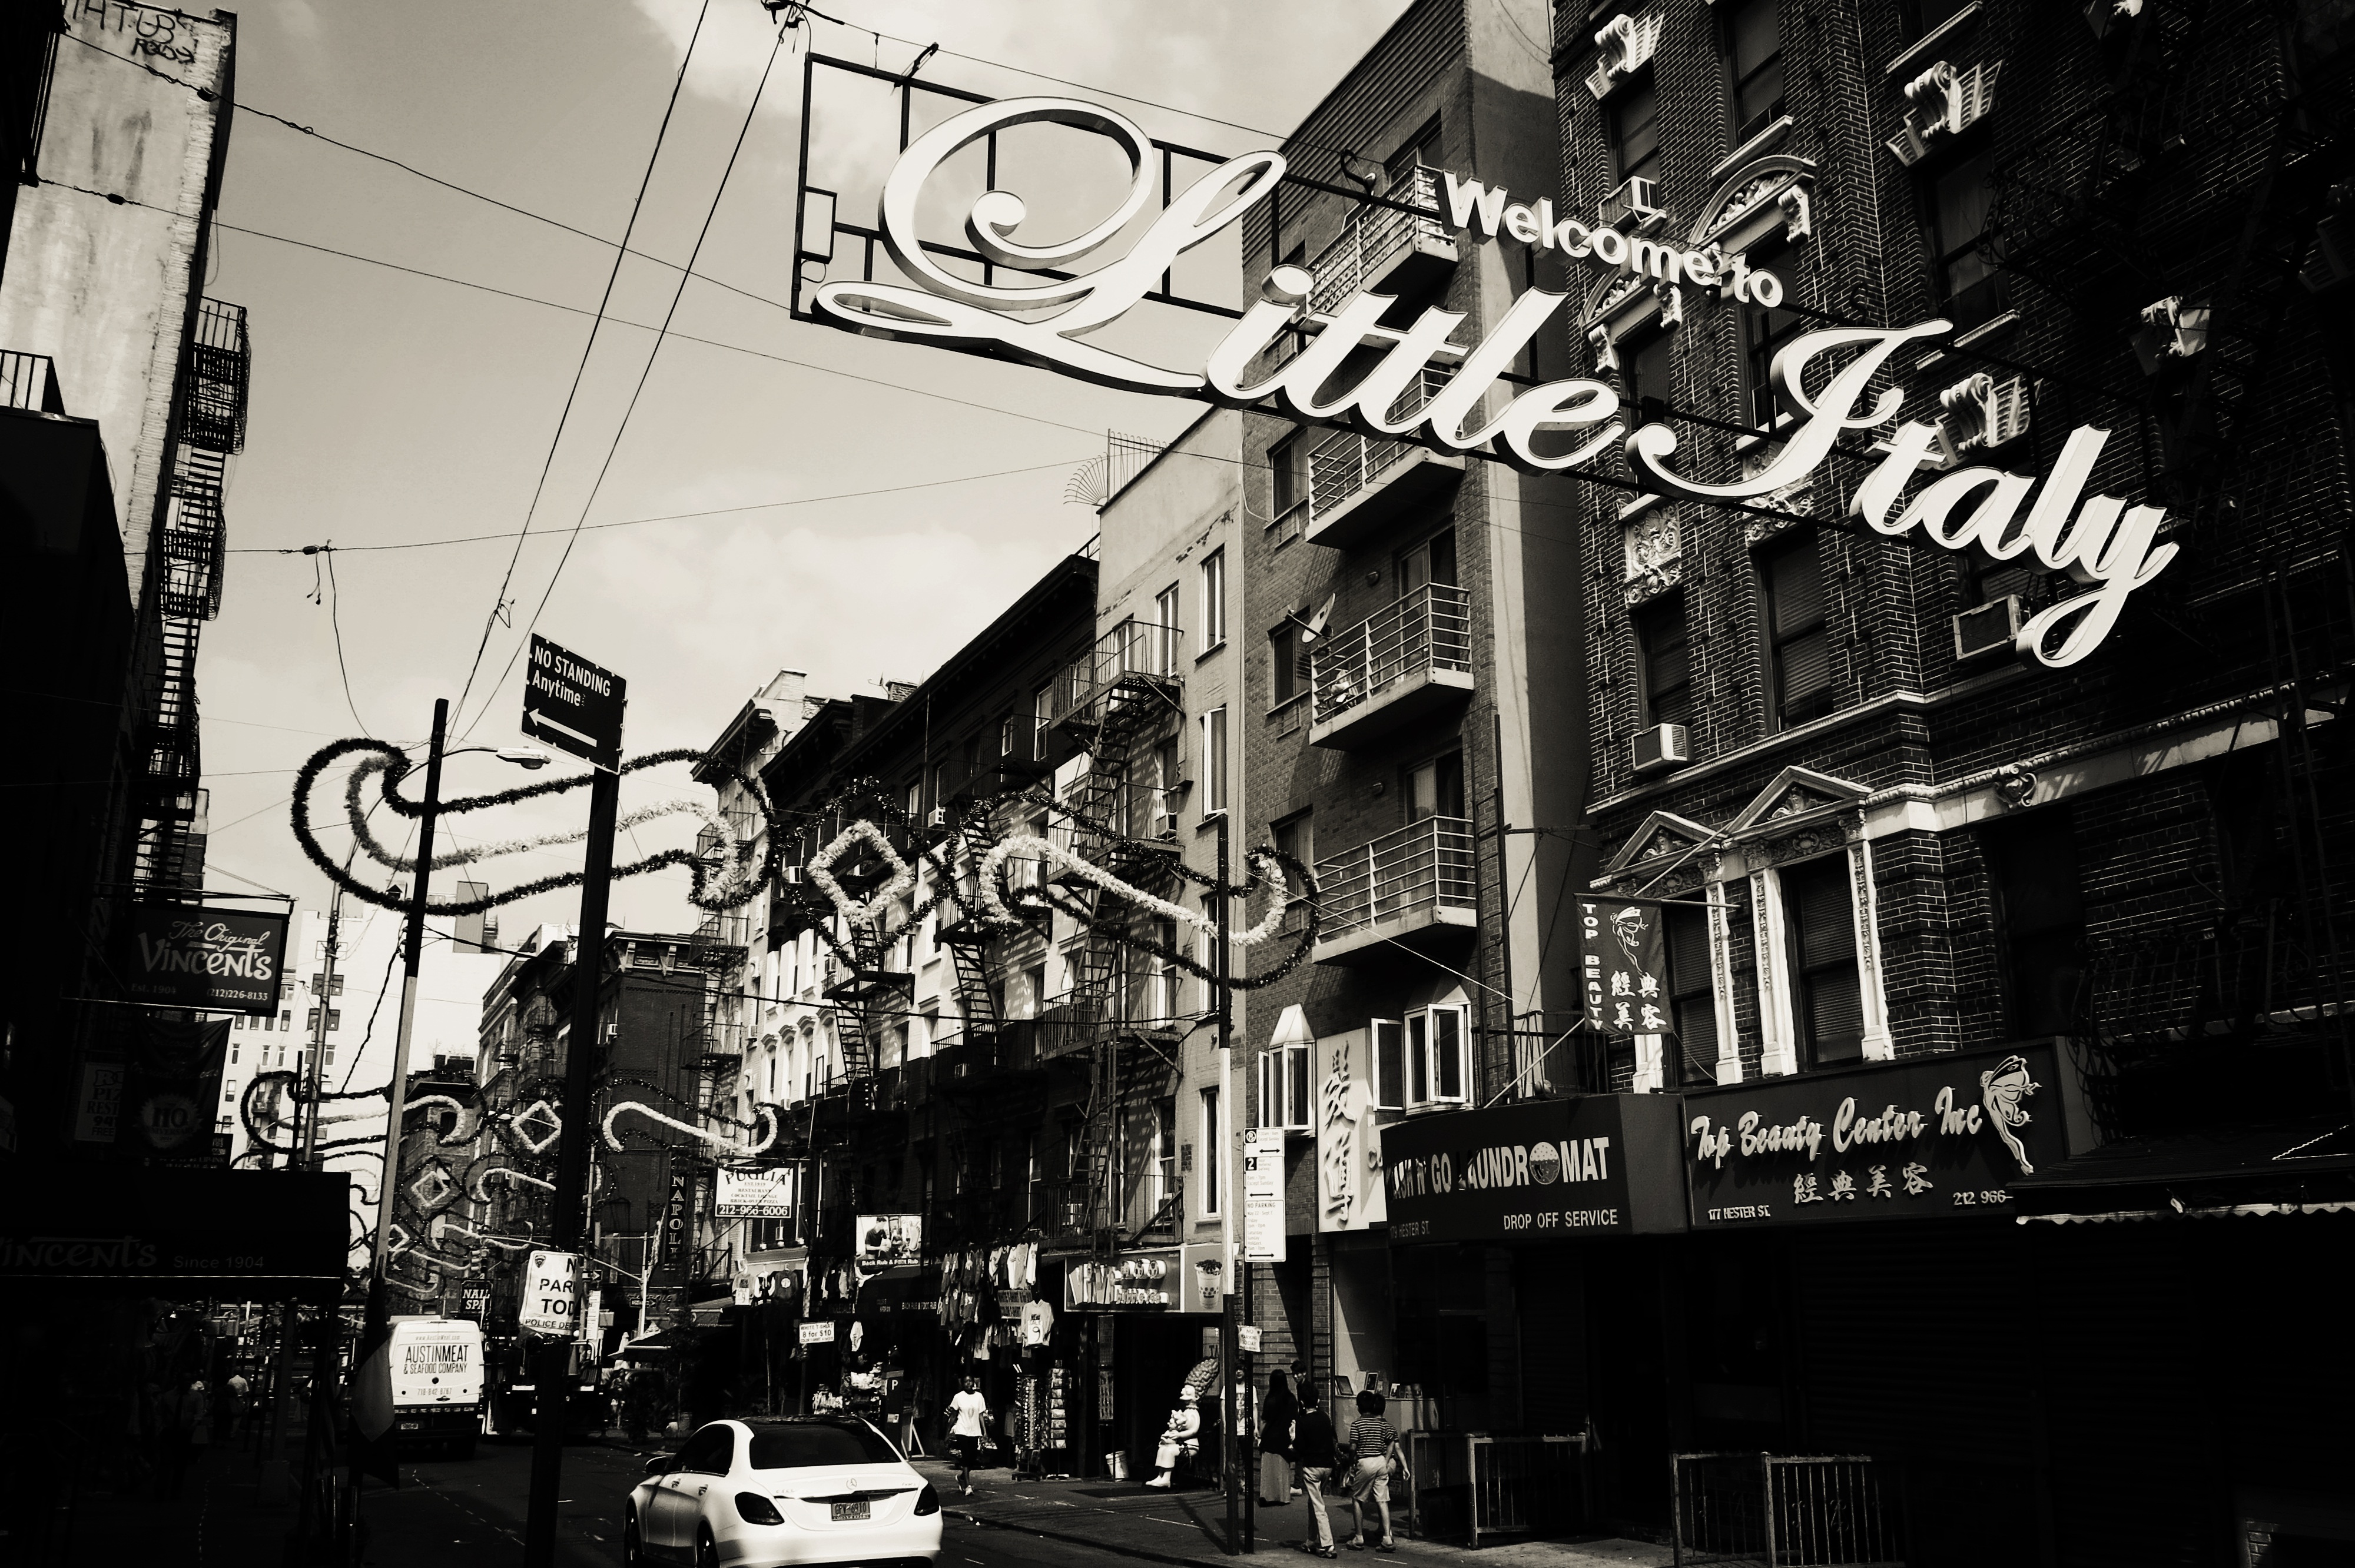
black and white, road, street, night, photography, city, new york, manhattan, cityscape, black, monochrome, places of interest, art, infrastructure, photograph, shape, metropolis, urban area, monochrome photography